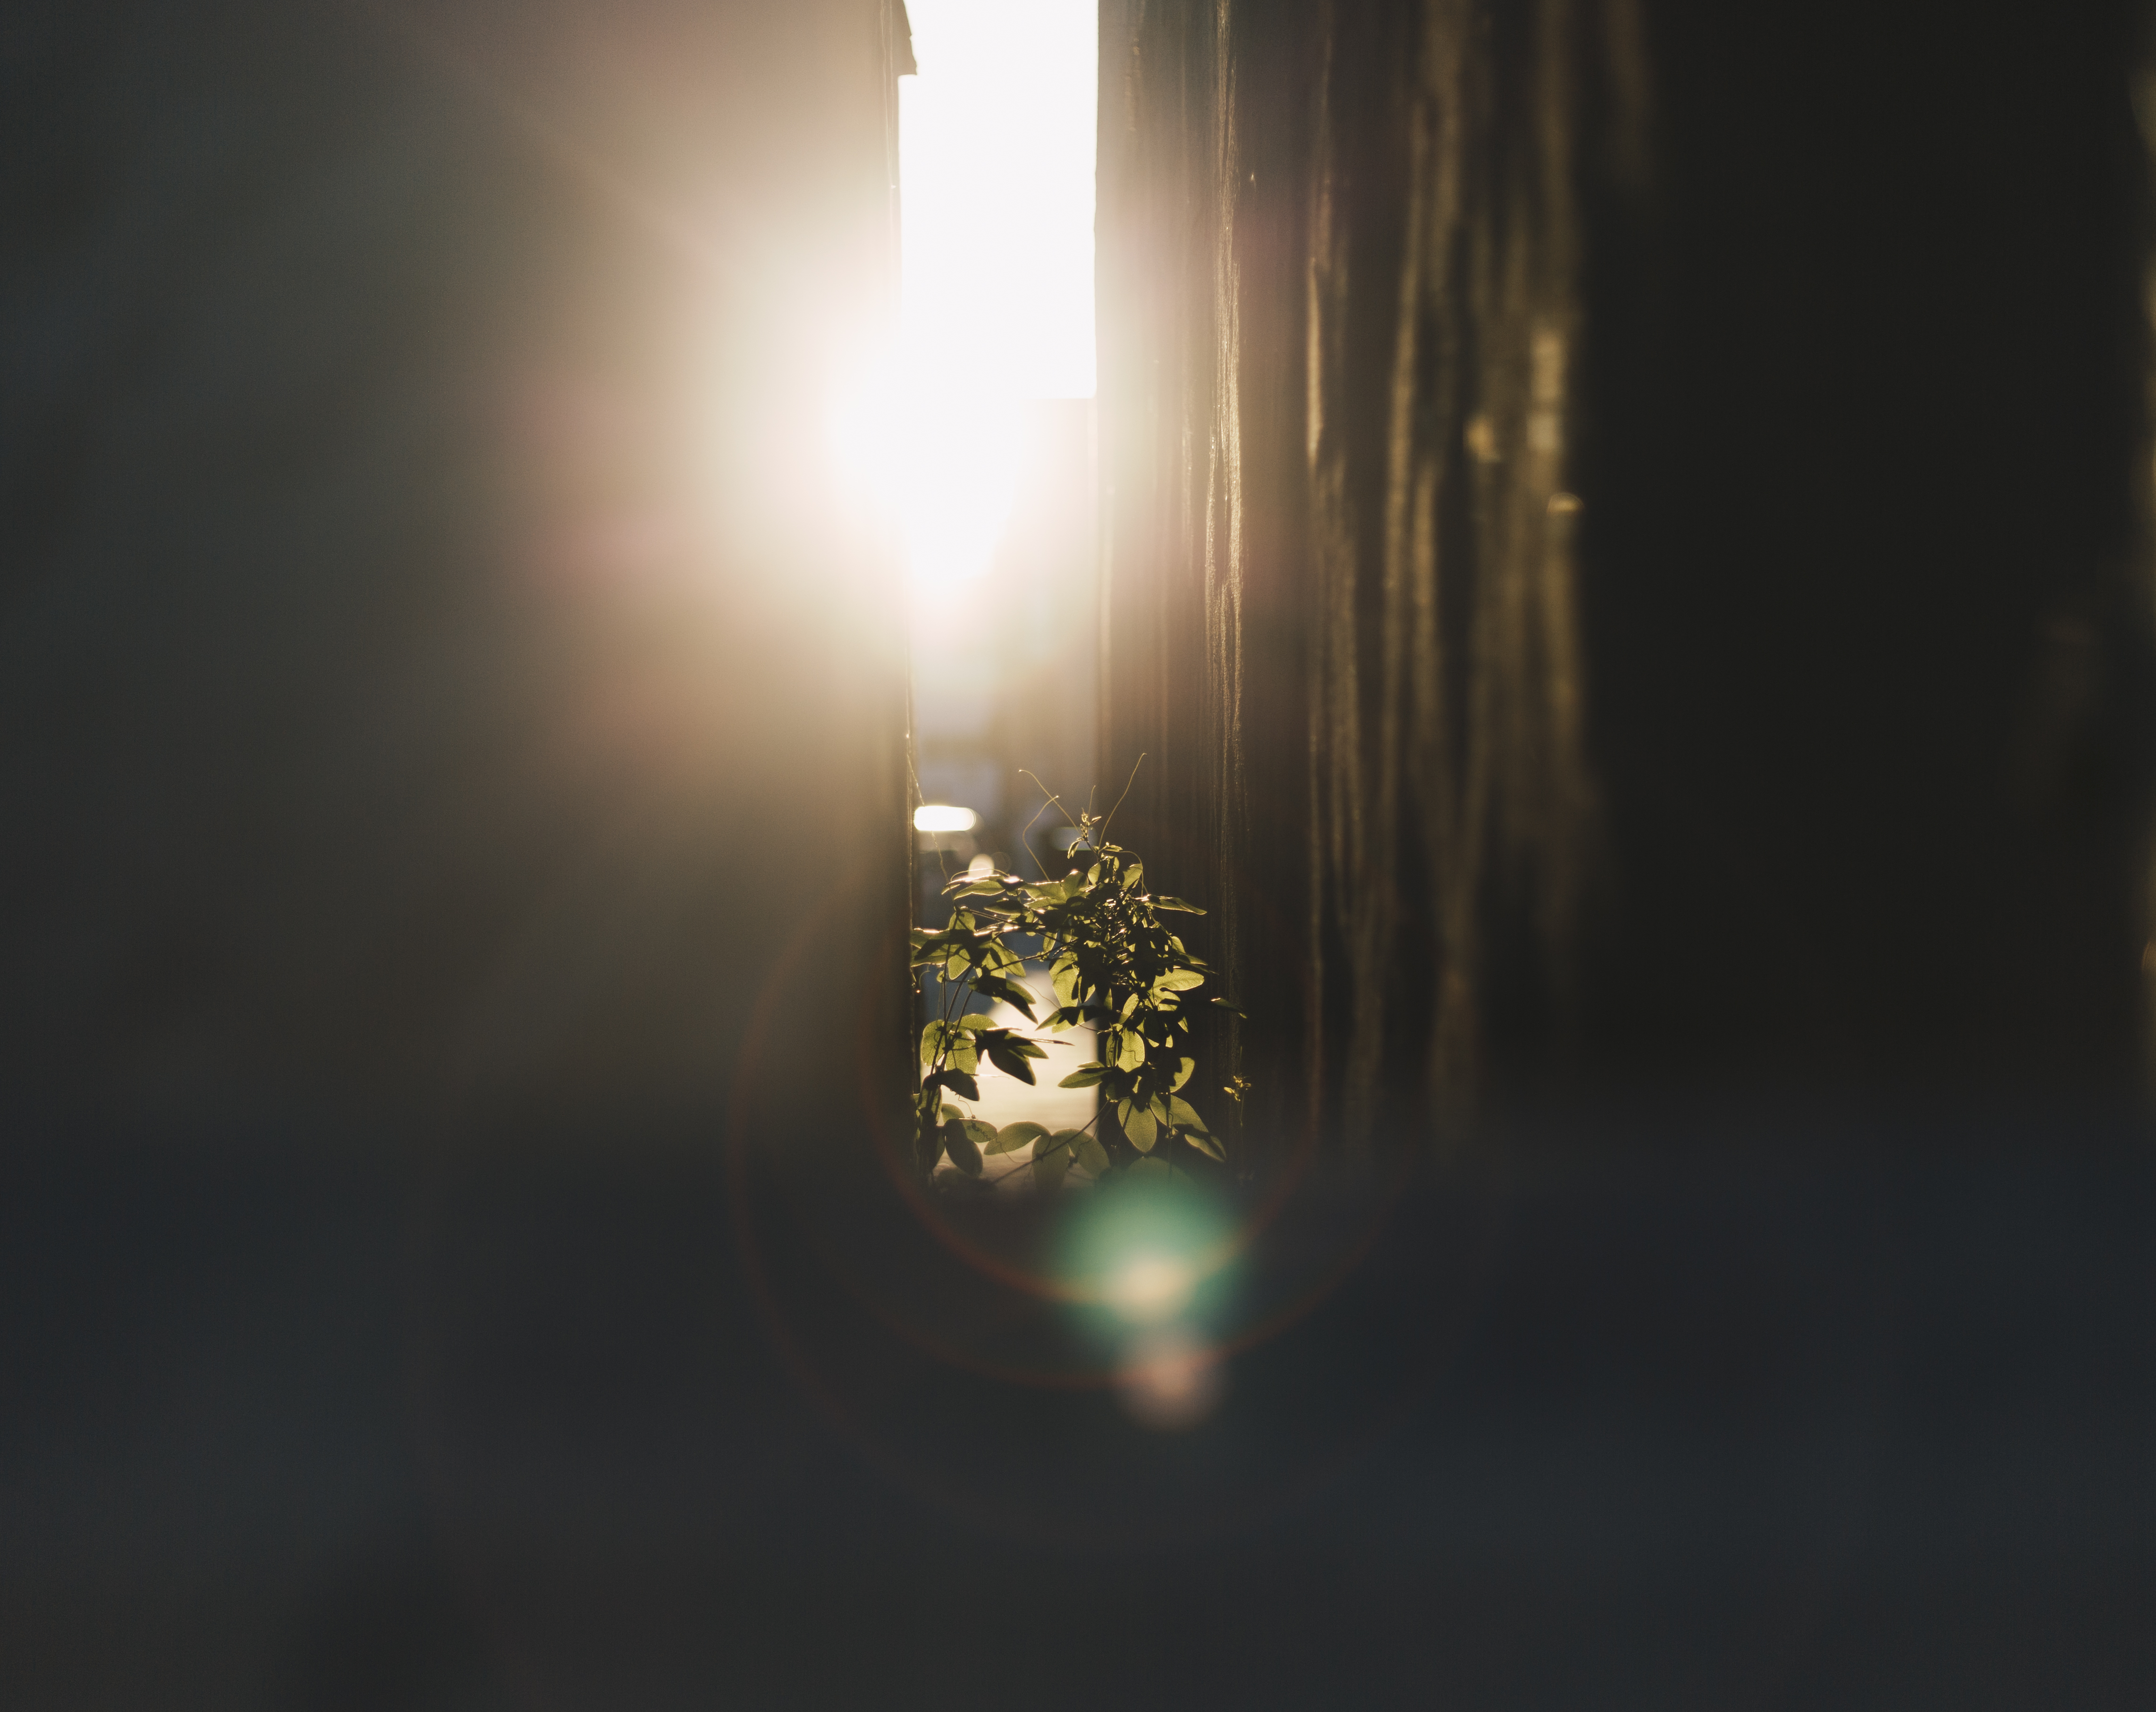
light, sun, street, night, sunlight, city, urban, reflection, darkness, lighting, macro photography, urban landscape